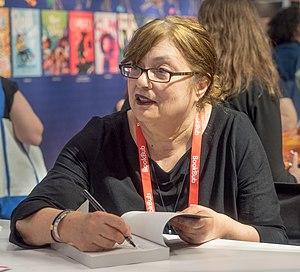
Alice Hoffman, née en 16 mars 1952 à New York, aux États-Unis, est une romancière américaine. Elle est notamment connue pour le roman Practical Magic adaptée au cinéma sous le titre Les Ensorceleuses avec Sandra Bullock et Nicole Kidman dans le rôle des sœurs opposées.